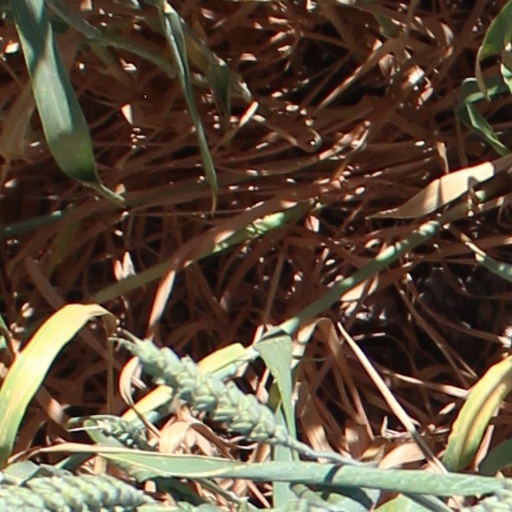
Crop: wheat